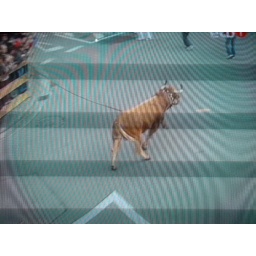
abtffn8aaa.wordpress.com/, My feet in the sky of Bilbao and my head in San Francisco street